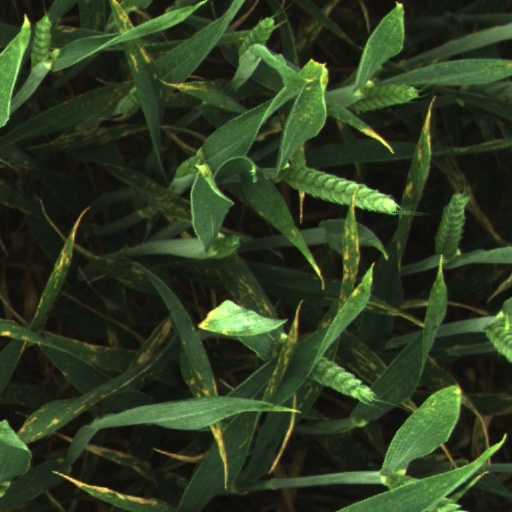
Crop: wheat